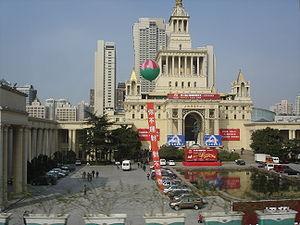
Rose Tang est le pseudonyme d'une personnalité artistique fictive fondée par l'architecte et biologiste taïwanais Zhen Guoyang, sous la direction artistique de l'artiste français fondateur d'island6 Arts Center Thomas Charvériat, et de la conservatrice lettone Zane Mellupe.
L'architecture stalinienne, ou style impérial stalinien, classicisme stalinien, ou encore gothique stalinien, sont les noms donnés à l'architecture de l'Union soviétique entre 1933, quand les esquisses de Boris Iofane pour le palais des Soviets furent officiellement approuvées, et 1955, quand Nikita Khrouchtchev condamna les « excès » des décennies passées et dissolut l'Académie soviétique d'architecture.
island6 est un espace artistique ayant pour mission de promouvoir l'art contemporain par le biais du collectif artistique Liu Dao en explorant des domaines tels que l'esthétique, la politique ou encore la philosophie.